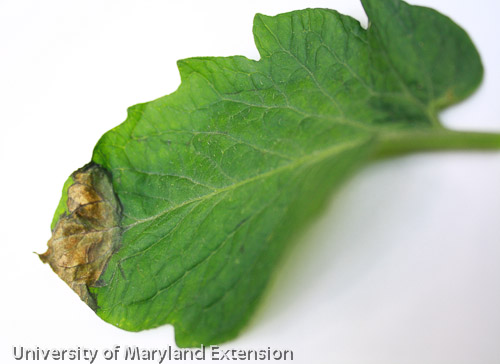
Label: Potato leaf late blight
Plant: Potato
Condition: late blight